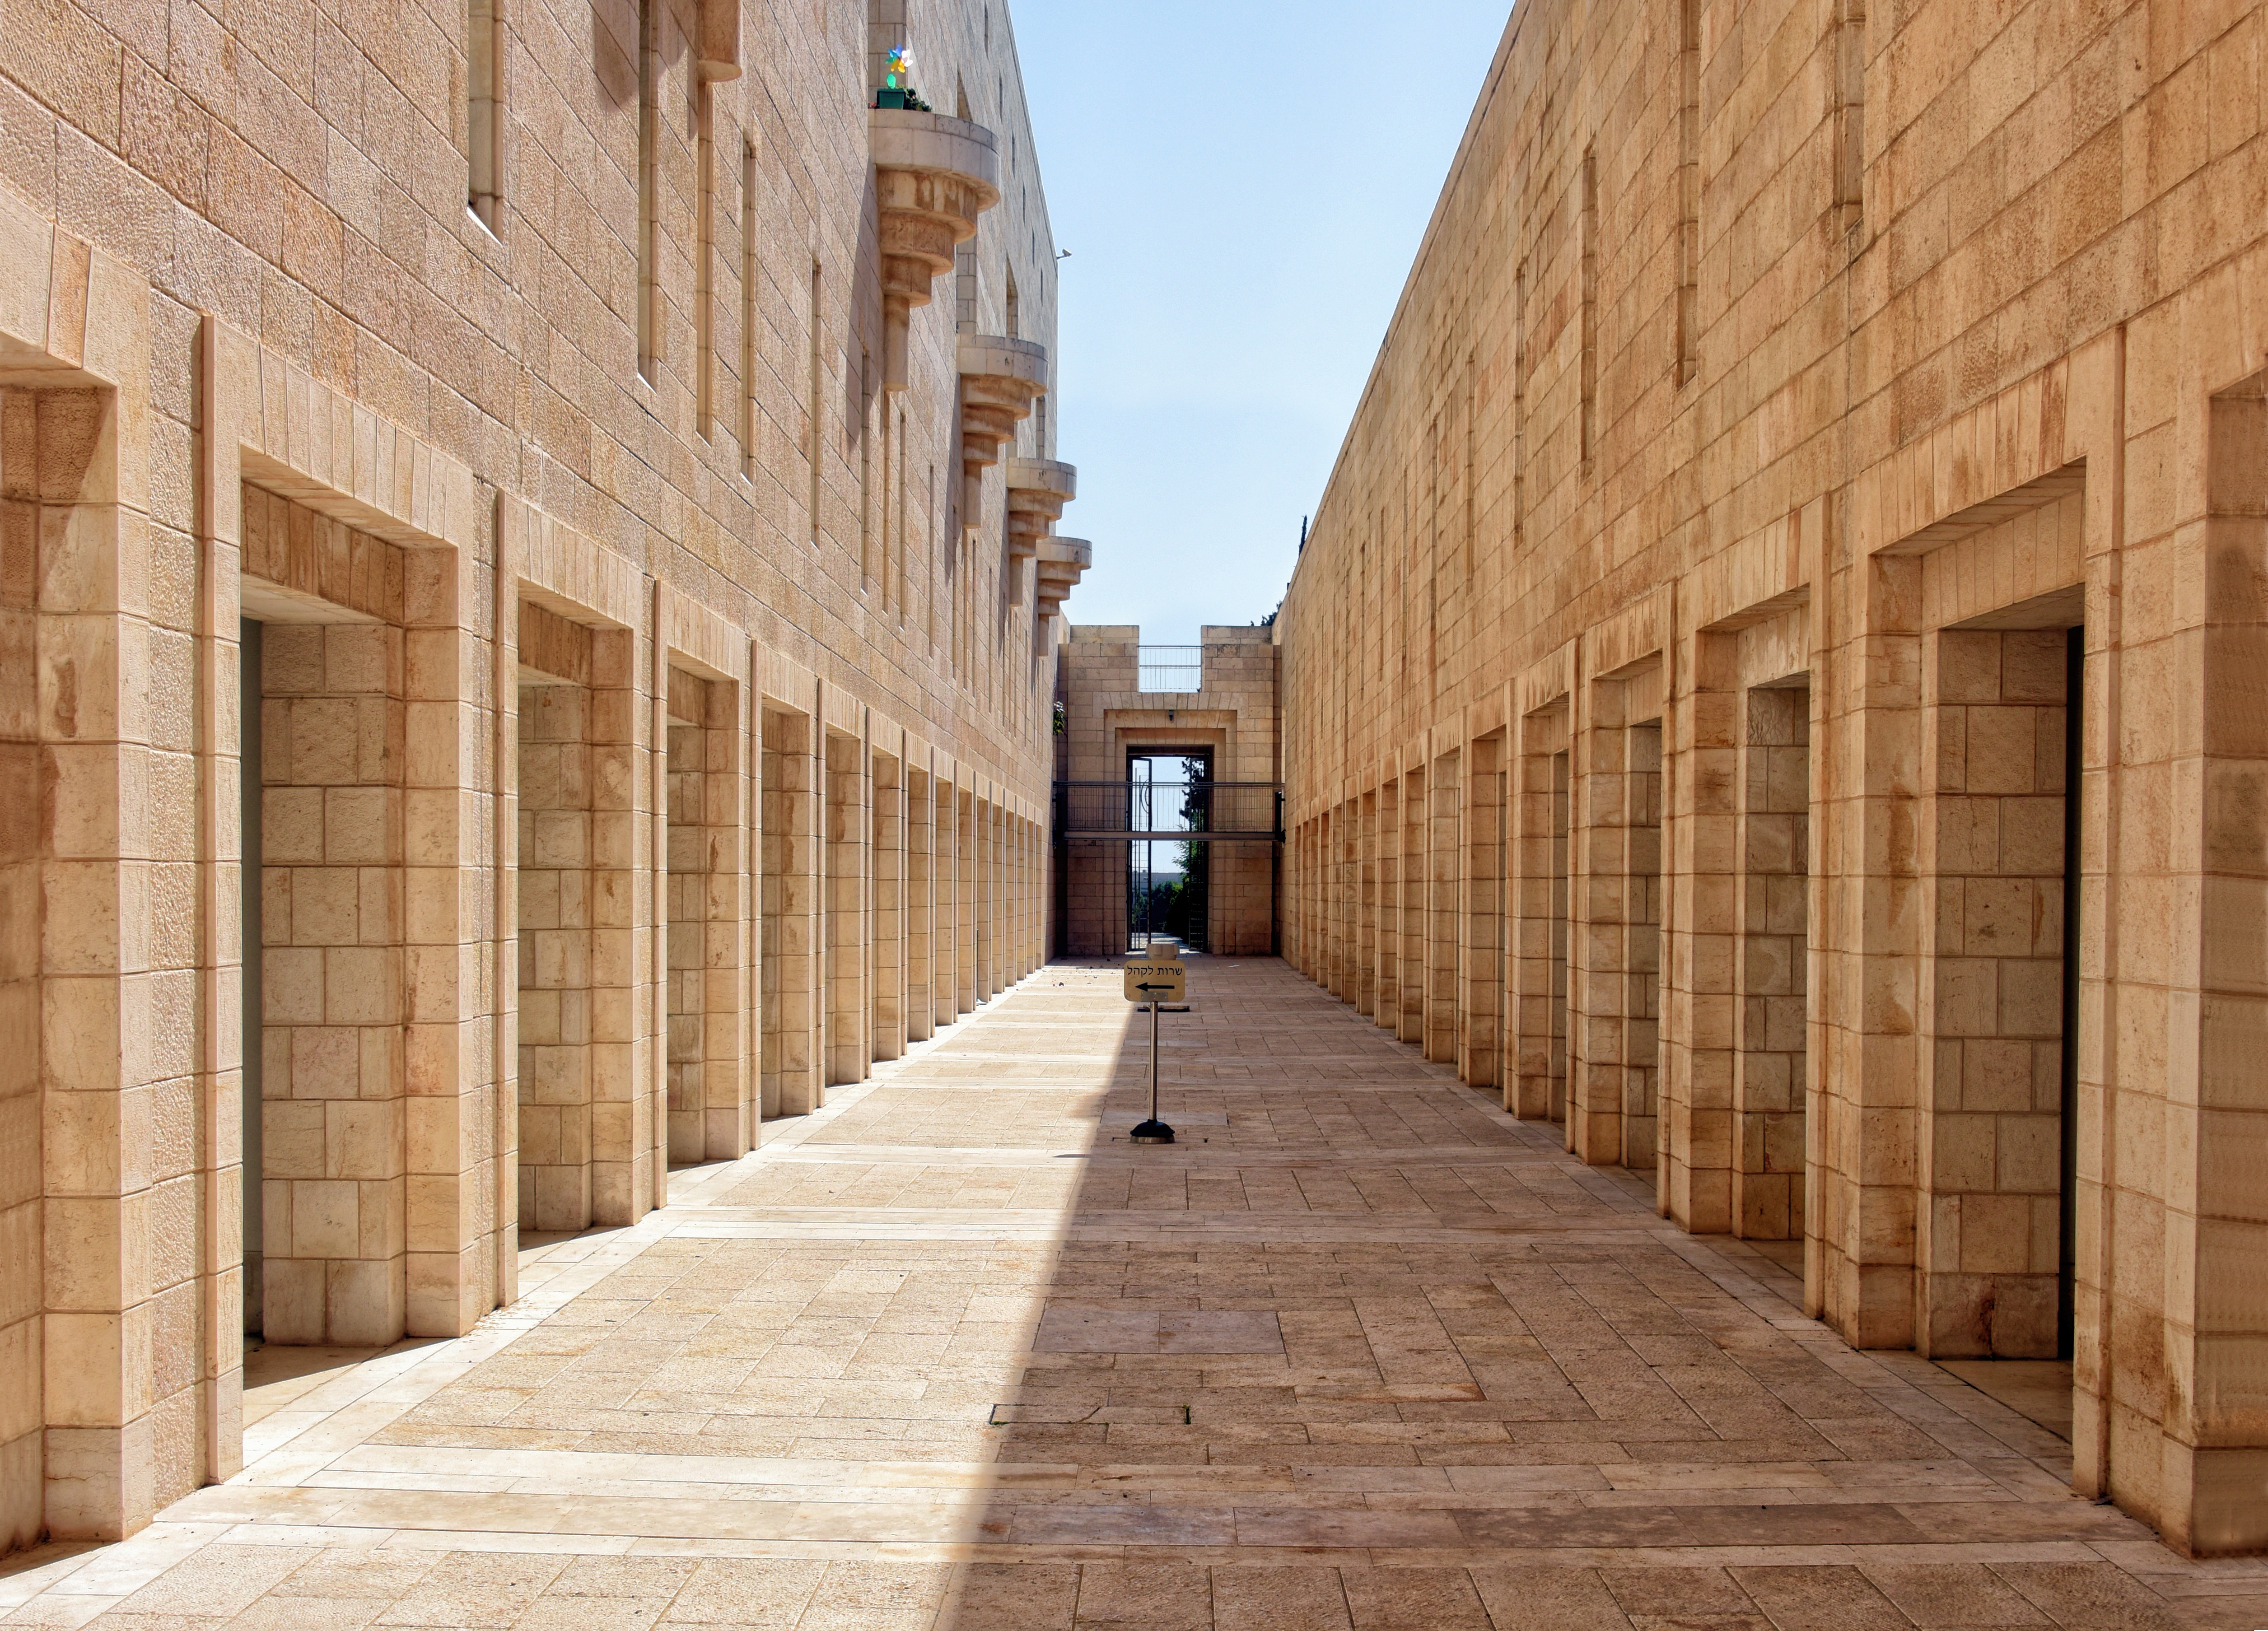
landscape, architecture, wood, perspective, wall, walkway, travel, facade, brick, lumber, modern, buildings, jerusalem, flooring, palace of justice